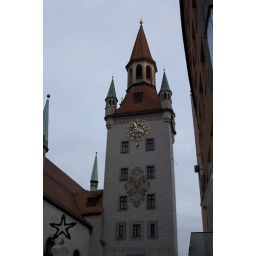
A clock tower in Marienplatz, just south of the Rathaus.